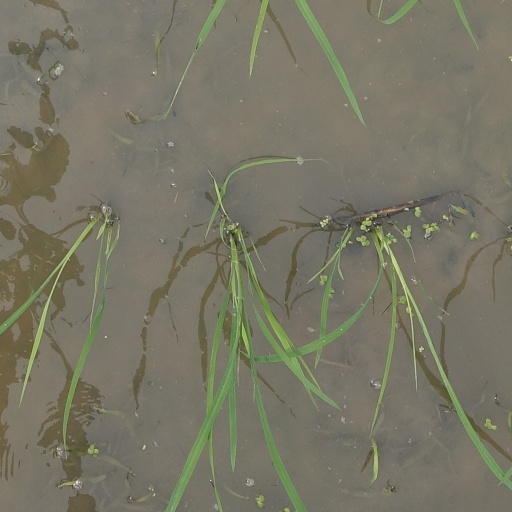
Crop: rice